D. D. Lewis (2000s linebacker)

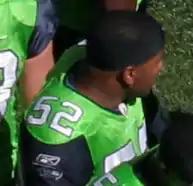
Lewis in 2009

De'Andre De'Wayne "D. D." Lewis (born January 8, 1979) is a former American football linebacker who played in the National Football League (NFL) for eight seasons, most-notably with the Seattle Seahawks and he was their starting middle linebacker in Super Bowl XL. He played college football at Texas where he was 2nd team All-Big12 and set the school's career record for fumble recoveries. He played high school football at Aldine High School in Houston. In between two stints with the Seahawks Lewis also played for the Denver Broncos.